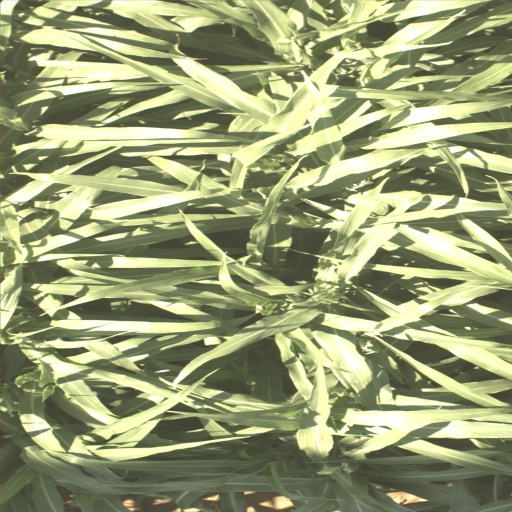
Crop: sorghum